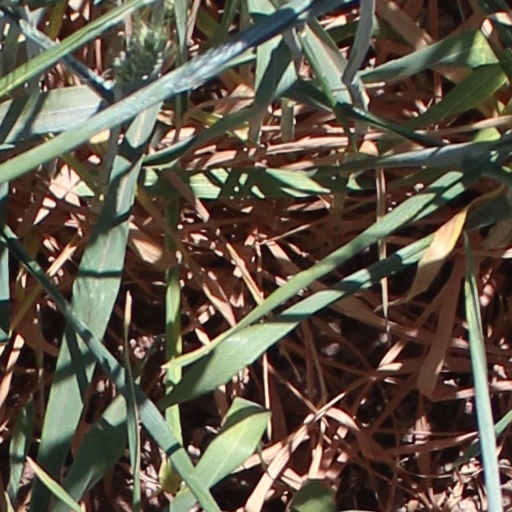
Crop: wheat